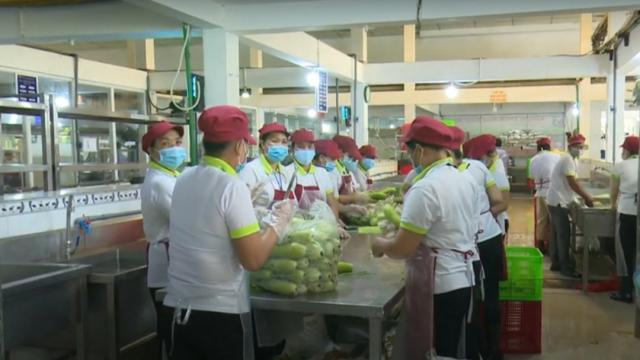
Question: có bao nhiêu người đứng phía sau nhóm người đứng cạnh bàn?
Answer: có ba người đứng sau nhóm người